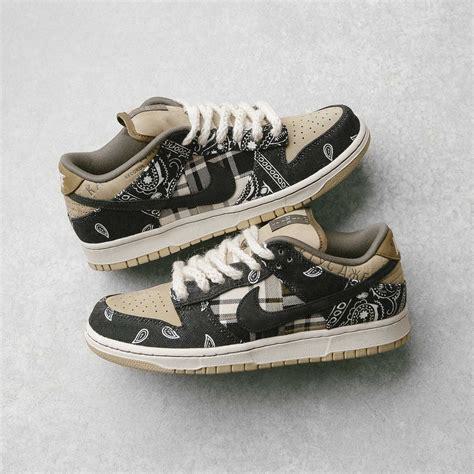
Brand: Nike
Model: SB Dunk